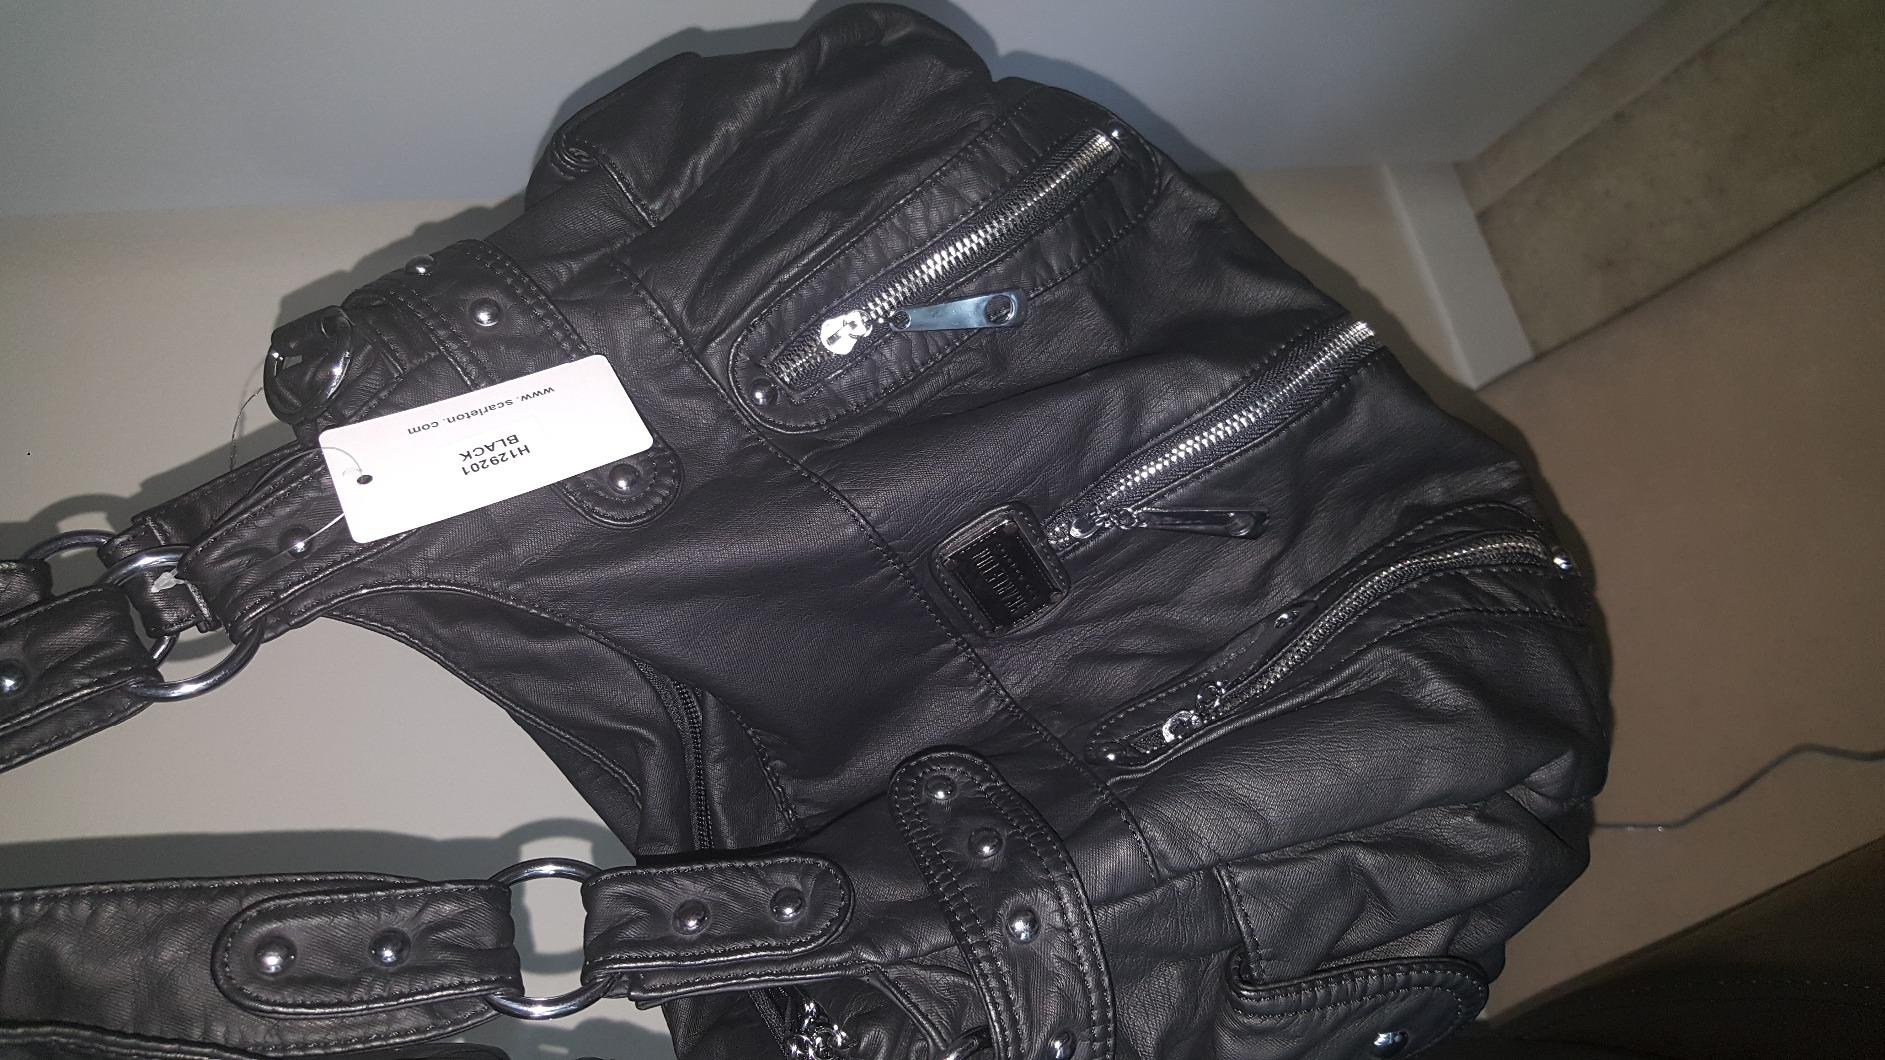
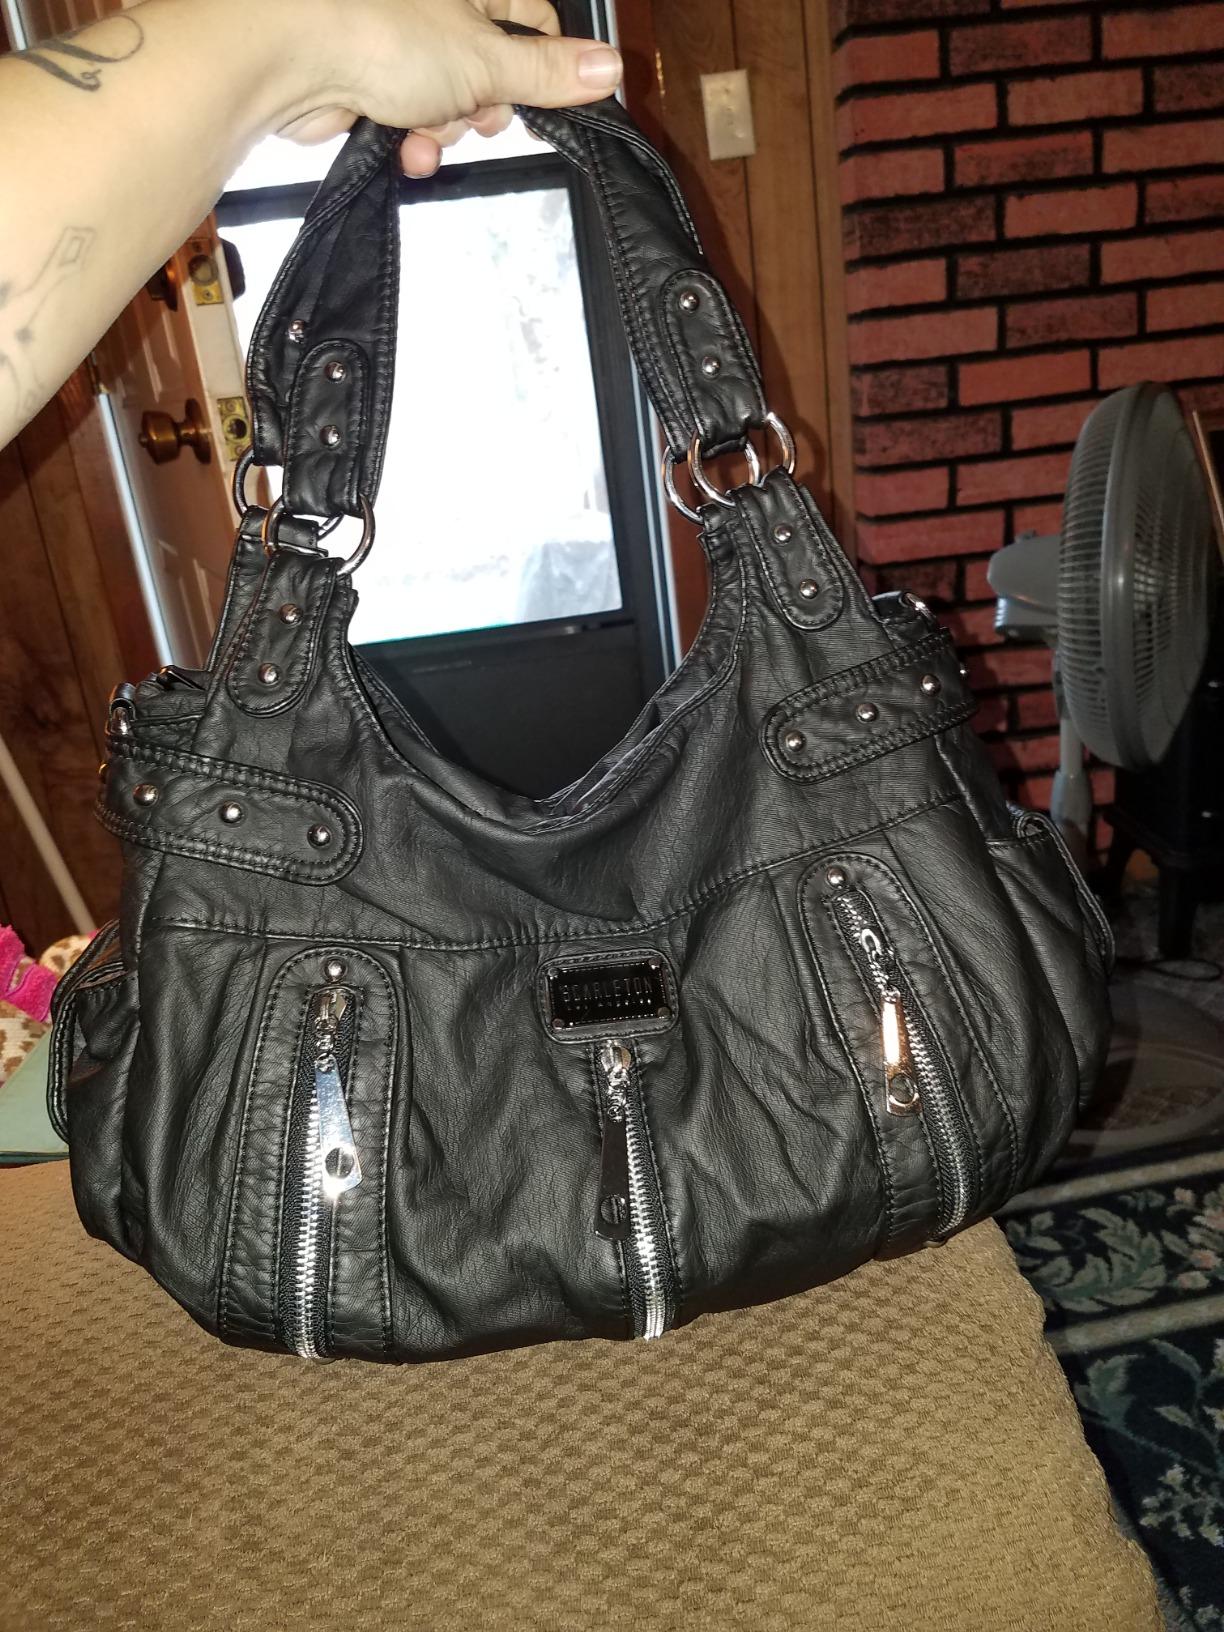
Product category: accessories_handbag
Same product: yes